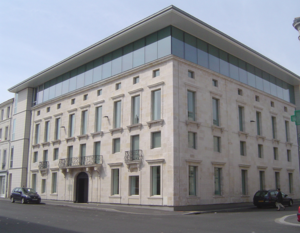
Musée Hèbre de St Clément de Rochefort (Charente-Maritime - France)